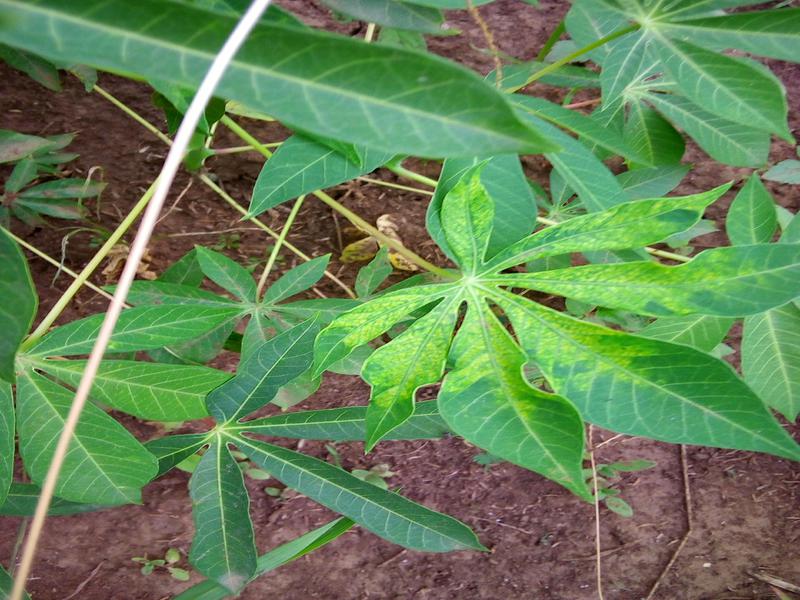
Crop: cassava
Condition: mosaic_disease